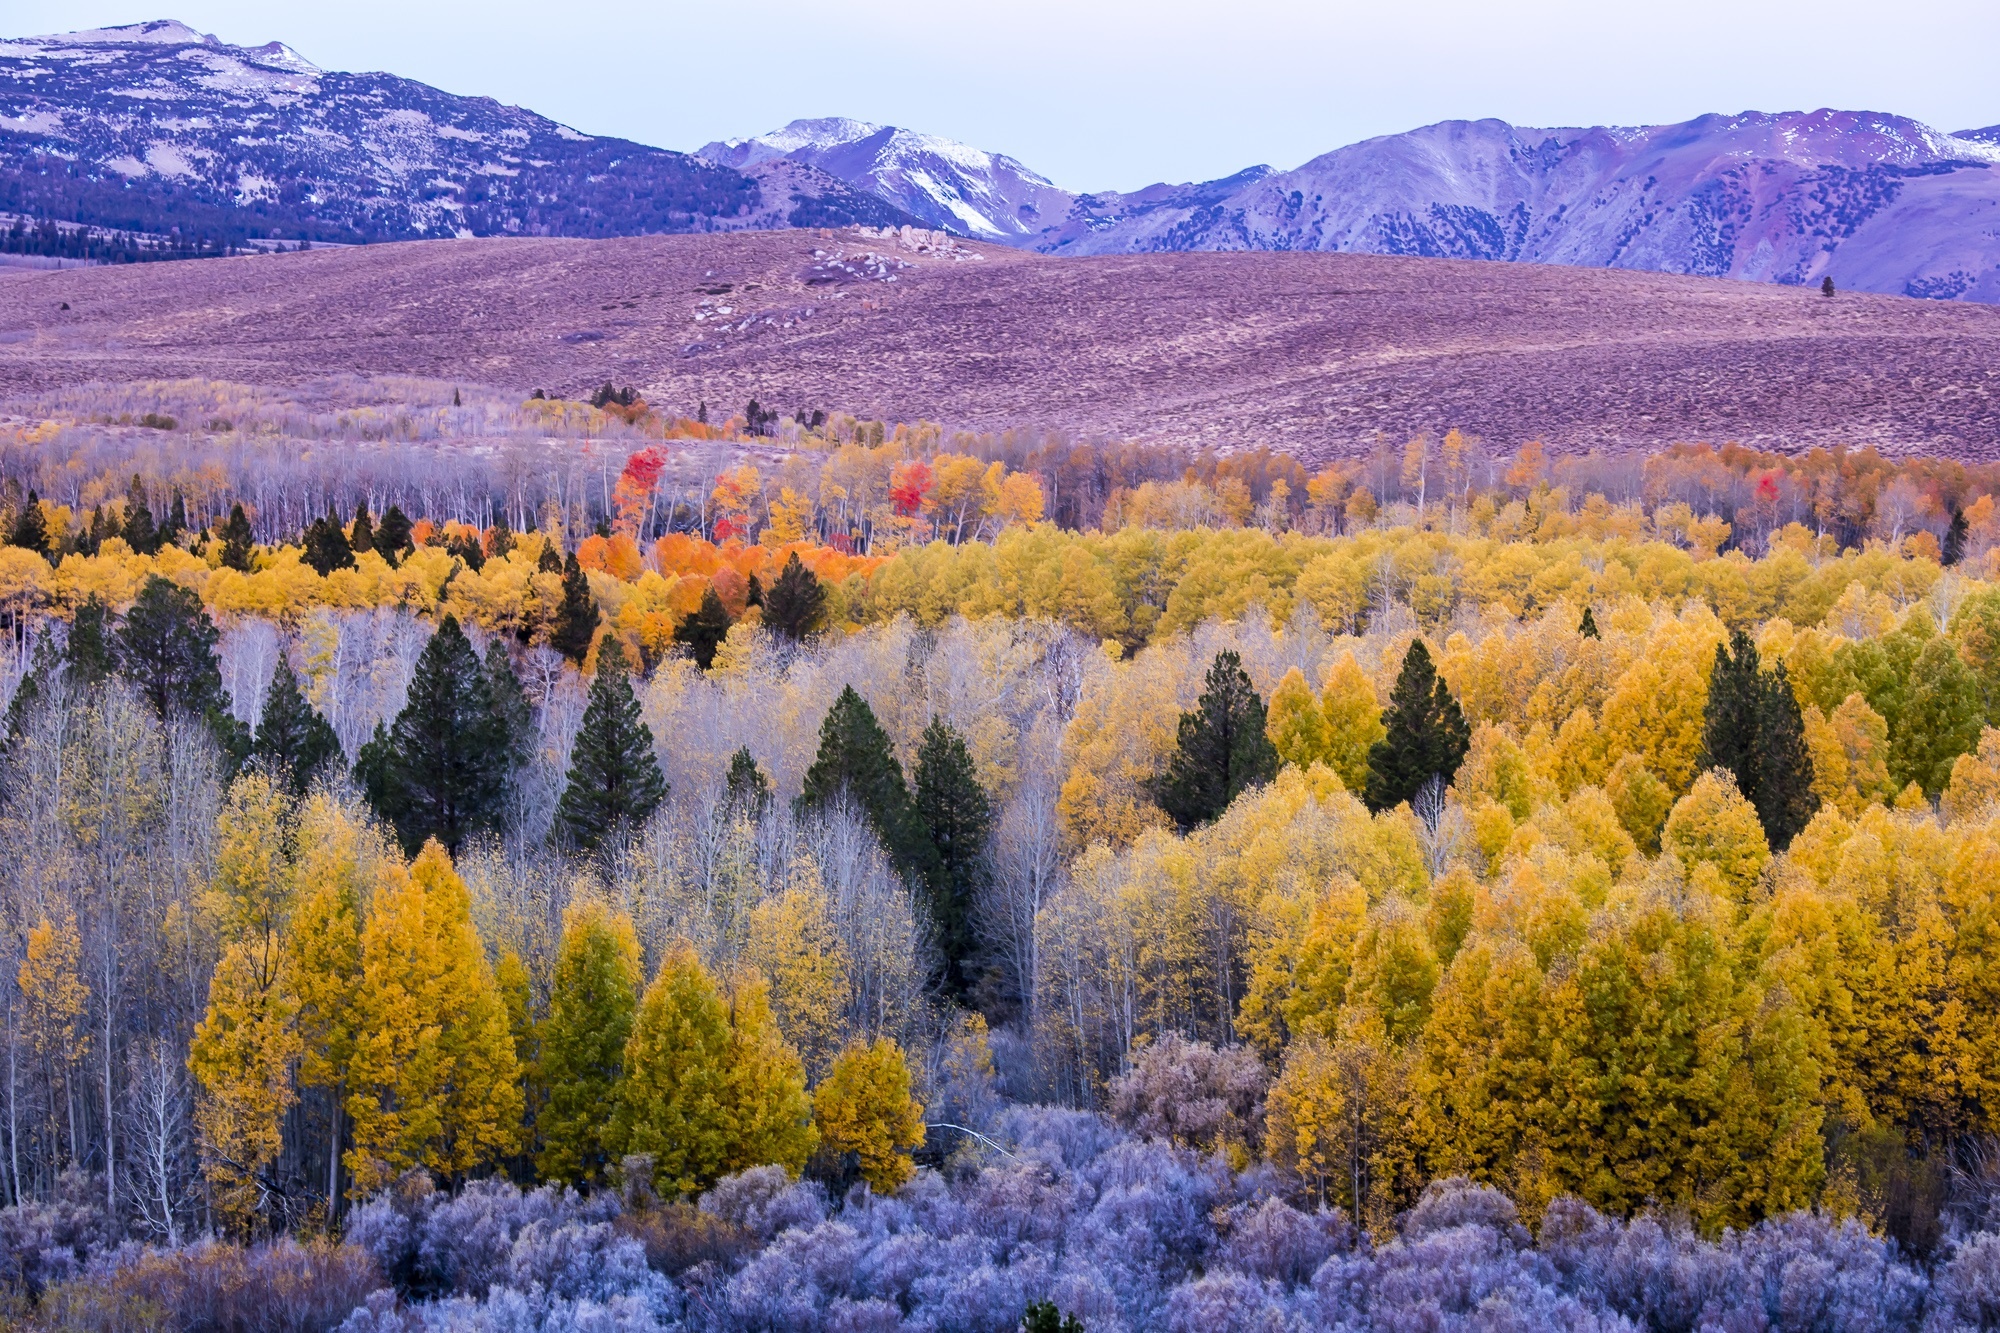
landscape, tree, nature, wilderness, mountain, plant, meadow, prairie, leaf, fall, flower, frost, valley, panorama, scenic, autumn, colorful, season, wildflower, trees, leaves, outdoors, hills, mountains, plateau, woodland, ecosystem, highlands, tundra, woody plant, mountainous landforms